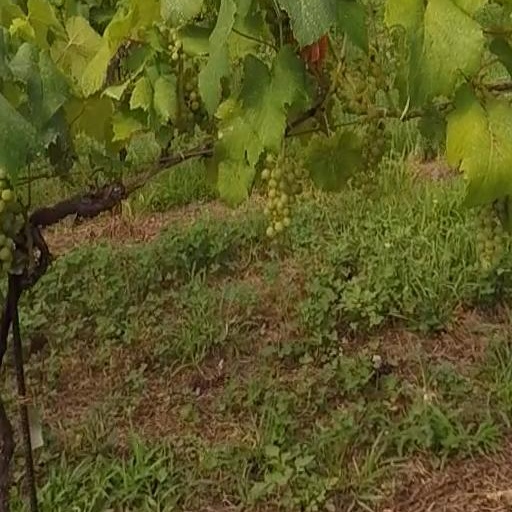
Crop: grape